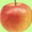
Label: apple